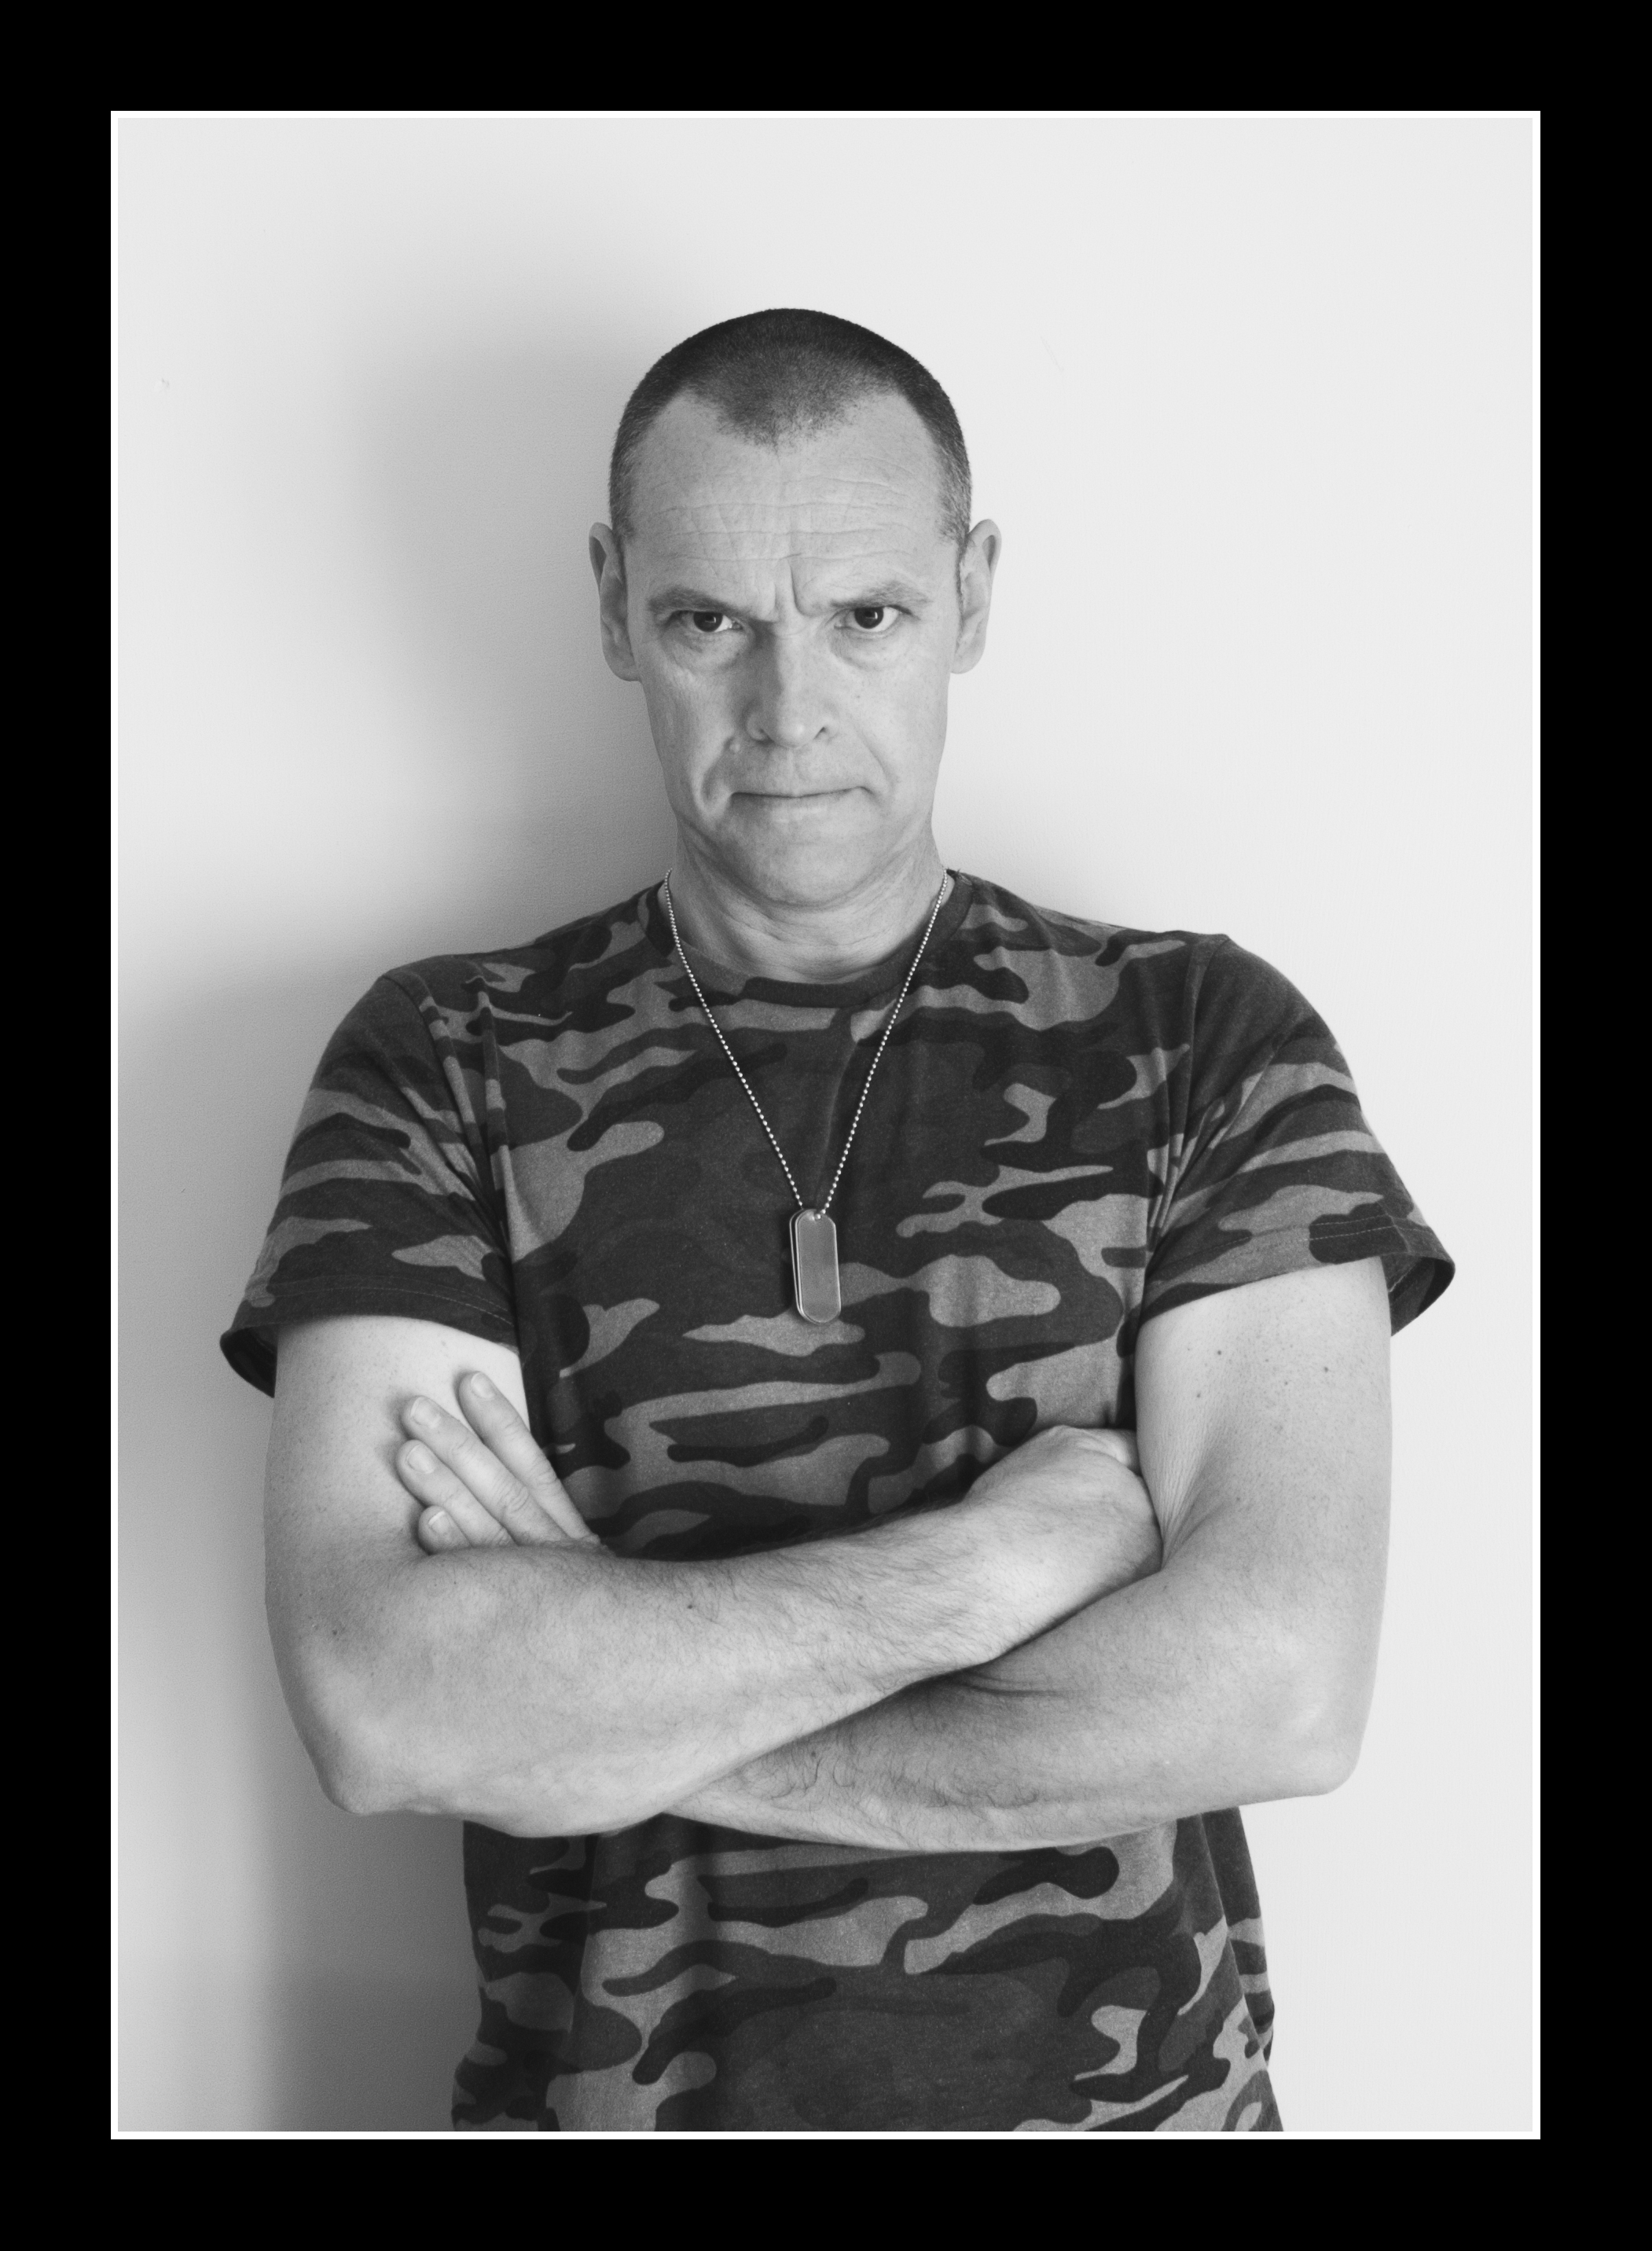
man, person, black and white, photography, old, dog, male, military, portrait, army, monochrome, camouflage, blackandwhite, selfportrait, photograph, style, marines, mature, dogtags, monochrome photography, facial hair